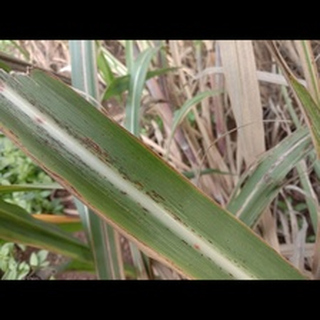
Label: sugarcane_rust